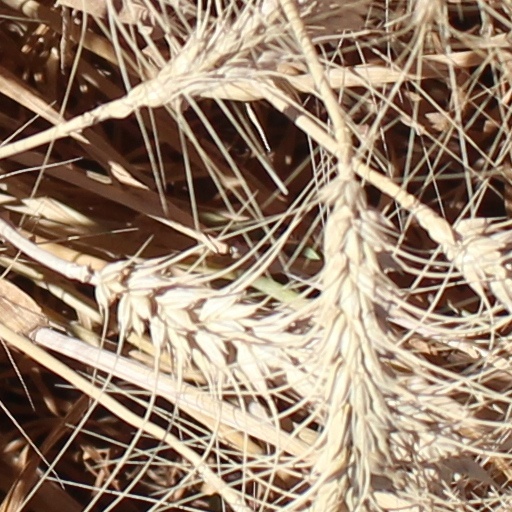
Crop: wheat